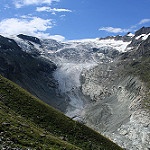
Label: glacier